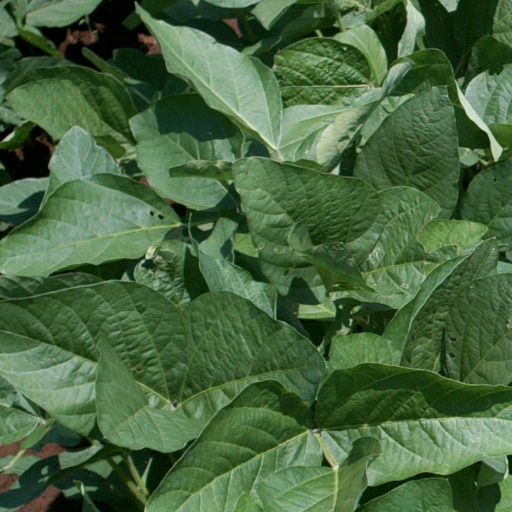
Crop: soybean